Evil (2003 film)

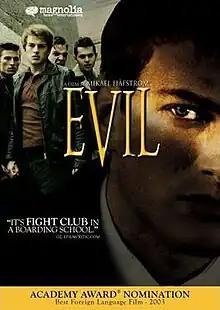
Region 1 DVD cover

Evil is a 2003 Swedish teen drama film which was released to cinemas in Sweden on 26 September 2003, directed by Mikael Håfström, based on Jan Guillou's semi-autobiographical novel of the same title from 1981, and starring Andreas Wilson, Henrik Lundström and Gustaf Skarsgård. The film is set in a private boarding school in the late 1950s with institutional violence as its theme.